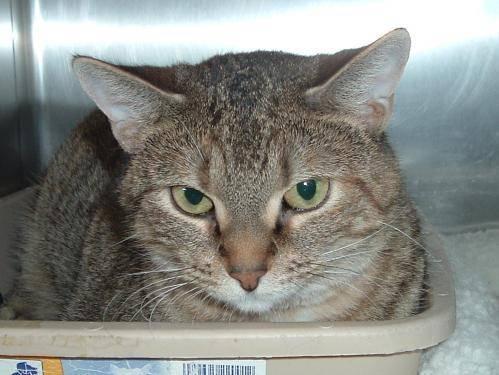
cat